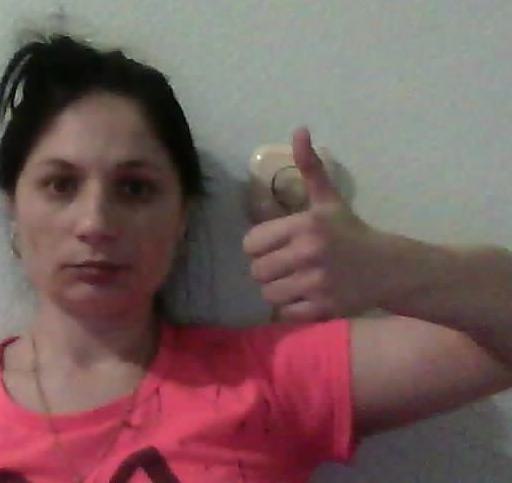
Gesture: like